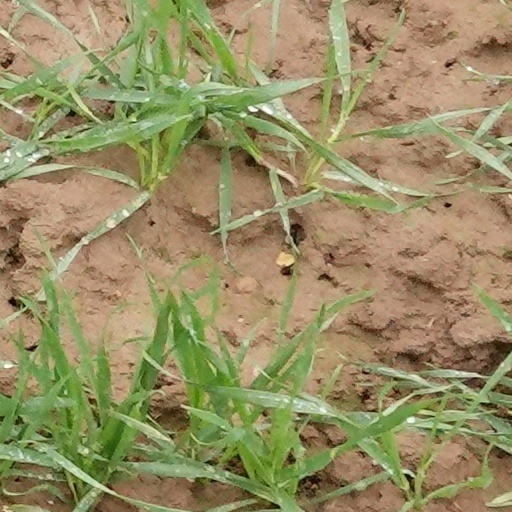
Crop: wheat